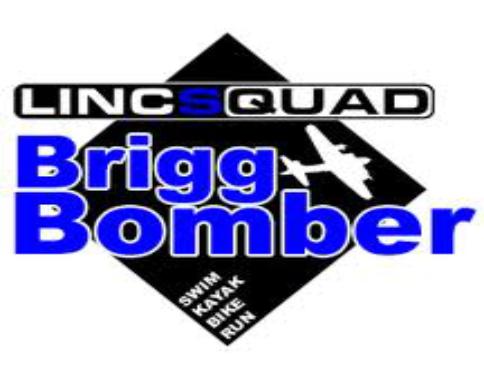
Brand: Bomber
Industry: Clothes